PSLV-C2

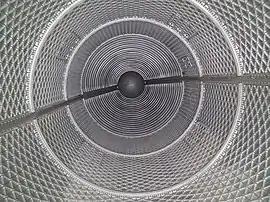
Heat shield of PSLV displayed at HAL heritage center.

PSLV-C2 was launched at 06:22 UTC on 26 May 1999 from Satish Dhawan Space Centre (then called "Sriharikota Launching Range"). The mission was planned with pre-flight prediction of perigee and apogee of . The actual perigee was 723.1 km, apogee was 735.1 km. Following was the planned flight profile.